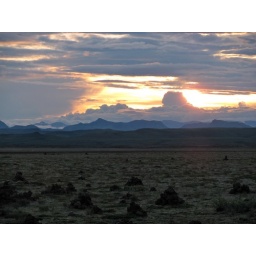
a field flattened by glacial floods over a thousand years ago, now filled with visitors' rock cairns